Marie Louise d'Orléans

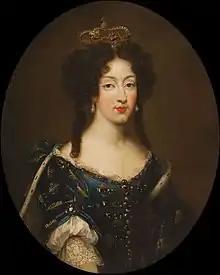
Portrait of Marie Louise wearing a fleur-de-lis dress to signify her relations to France and a Spanish crown to signify her new country.

Marie Louise d'Orléans was born at the Palais Royal in Paris. She was the eldest daughter of Philippe of France, Duke of Orléans and of his first wife, Princess Henrietta of England. As a "petite-fille de France" she was entitled to the attribute of "Royal Highness," although, as was customary at court at the palace of Versailles, her style, "Mademoiselle d'Orléans", was more often used.